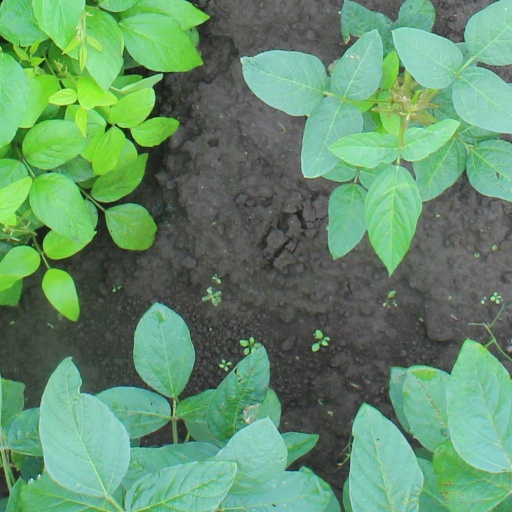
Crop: soybean